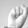
ASL letter: S